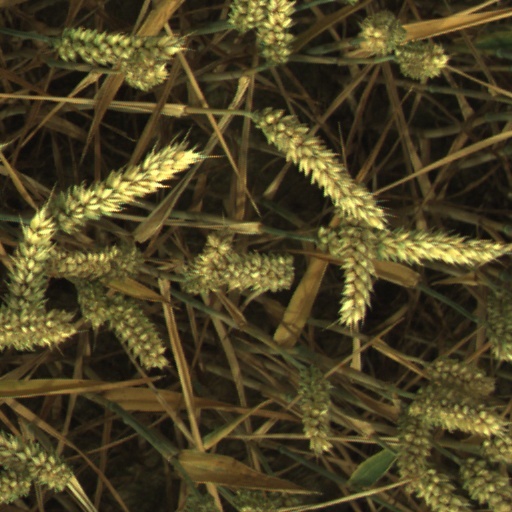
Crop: wheat